Life net

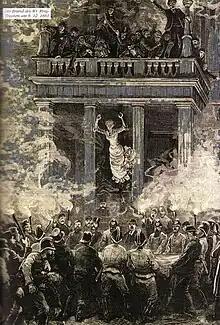
Life-net used in Ringtheater fire in Vienna December 8, 1881

On August 19, 1902, the New York City Fire Department conducted its first real-life rescue with the Browder life net. During rescue operations at a tenement fire that killed five people, a baby was dropped from a fourth-floor fire escape into a life net, and survived uninjured. On November 10, 1904, three people were saved when they jumped into a life net during a fire in New York City. Three other people died on the top floor of the building. In Anchorage, Alaska, in January 1957, a woman dropped her three-year-old daughter into a life net, and the girl was uninjured; the mother suffered a broken back after jumping into the net.